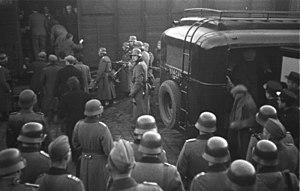
La rafle de Marseille s’est déroulée dans le Vieux-Port les 22, 23 et 24 janvier 1943. Accompagnés de la police nationale, dirigée par René Bousquet, les Allemands organisent alors une rafle de près de 6 000 personnes, 1 642 furent déportées, dont 782 Juifs, ainsi que l’expulsion globale d’un quartier, avant destruction. De plus, environ 20 000 personnes sont évacuées de leur logement Le général SS Carl Oberg, responsable de la police allemande en France, fait le voyage depuis Paris, et transmet à Bousquet les consignes venant de Heinrich Himmler.
Le nom de régime de Vichy désigne le régime politique dirigé par Philippe Pétain, qui assure le gouvernement de la France au cours de la Seconde Guerre mondiale, du 10 juillet 1940 au 20 août 1944 durant l’occupation du pays par le Troisième Reich. Le régime est ainsi dénommé car le gouvernement siégeait à Vichy, situé en zone libre.